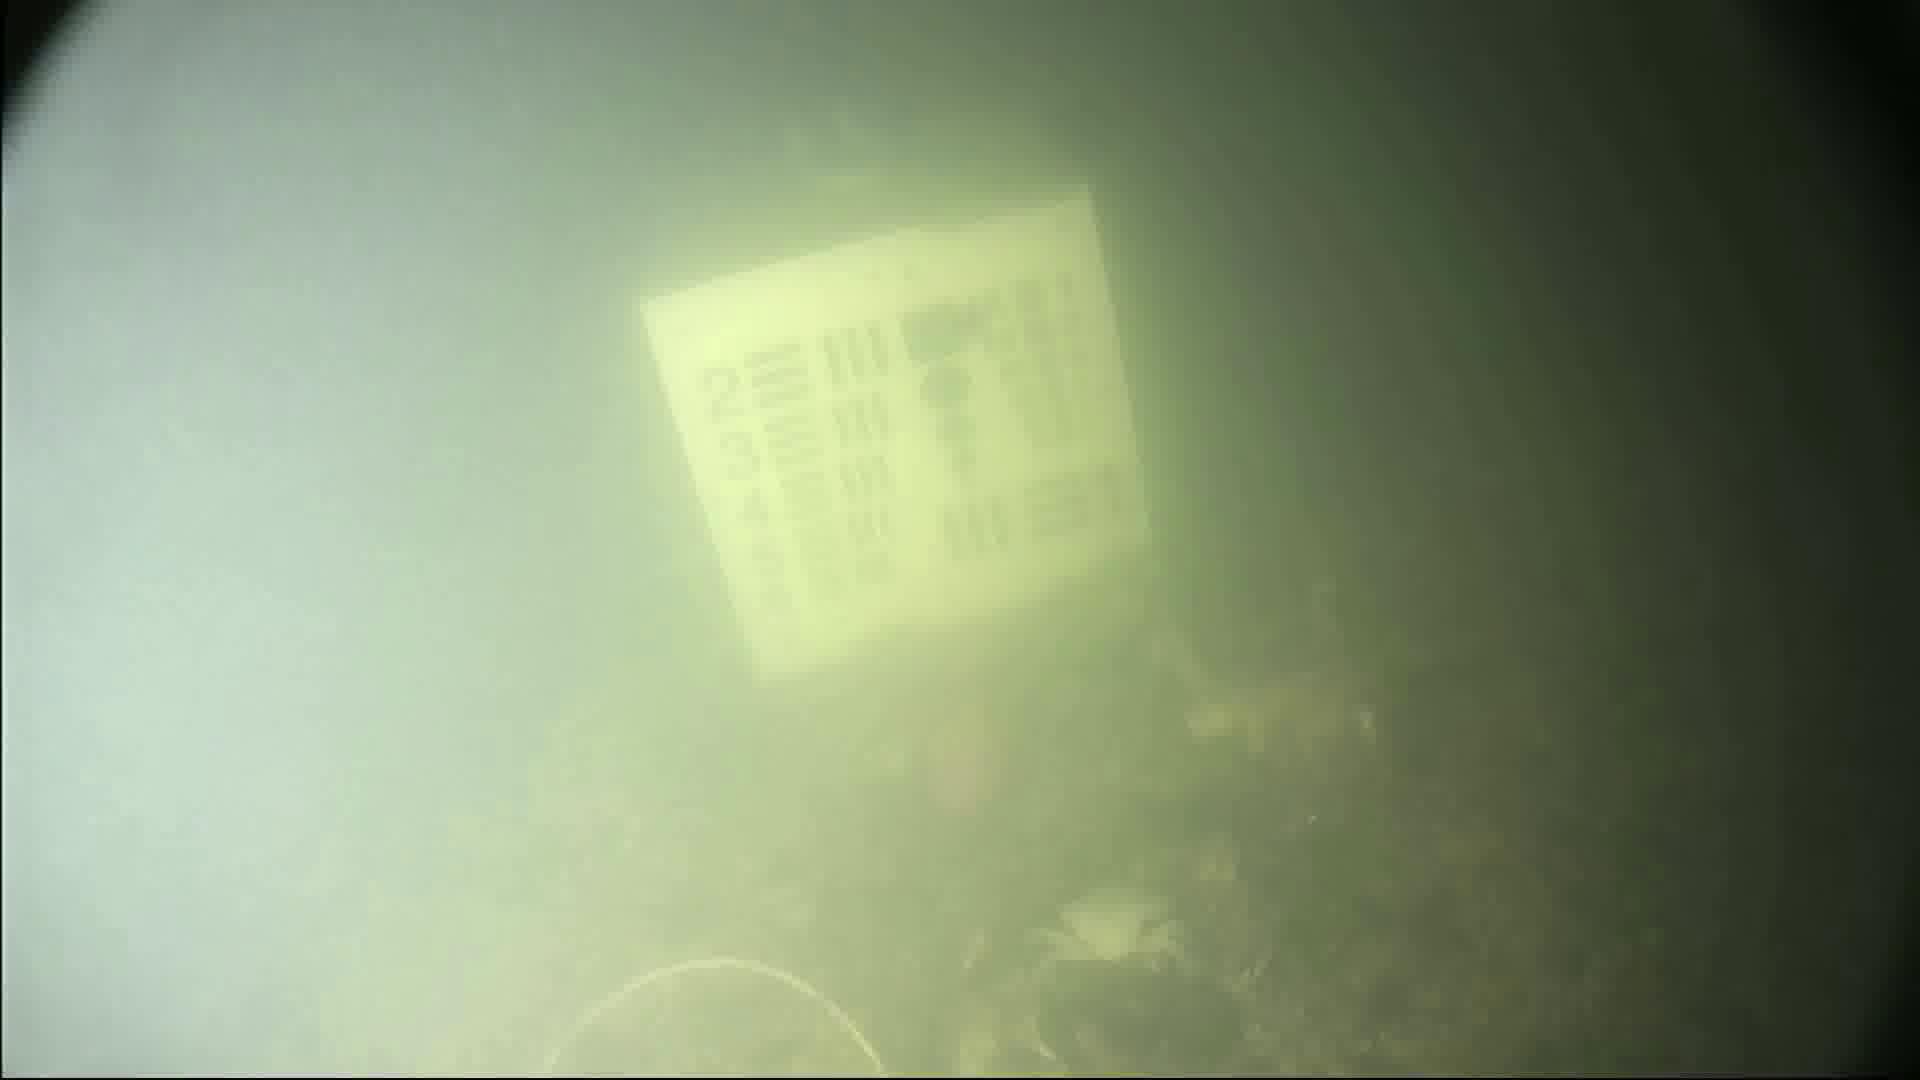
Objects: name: crab